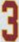
Number: 3